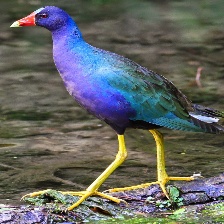
Species: PURPLE GALLINULE
Scientific name: PORPHYRIO MARTINICUS
ImageNet parent category: european_gallinule